2005 World Series

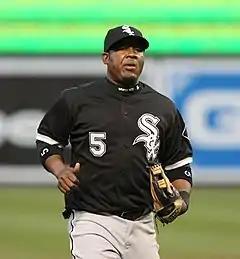
Juan Uribe made two spectacular outs in the bottom of the ninth inning to complete a sweep of the Astros and clinch the South Side's first World Series title in 87 years.

On a cold and rainy evening, Morgan Ensberg's first-pitch home run off starter Mark Buehrle put the Astros on top in the second inning. The White Sox answered in the bottom of the second with two runs off Andy Pettitte on Joe Crede's RBI single with two on and Juan Uribe's sacrifice fly, the only runs Pettitte allowed in six solid innings. Houston's Lance Berkman tied the game on a sacrifice fly in the third after a one-out triple by Willy Taveras, then hit a two-run double in the fifth to give the Astros a 4–2 lead. In the seventh, Dan Wheeler loaded the bases with a double by Juan Uribe, a walk to Tadahito Iguchi, and plate umpire Jeff Nelson's ruling that Jermaine Dye was hit by a pitched ball. The Astros brought in Chad Qualls, who promptly served up a grand slam to Paul Konerko on his first pitch, the 18th grand slam in the annals of the Fall Classic. In the top of the ninth, Sox closer Bobby Jenks blew the save on a game-tying pinch-hit two-run single by José Vizcaíno. In the bottom of the ninth, Astros closer Brad Lidge gave up a one-out, walk-off home run—the 14th in Series history—to Scott Podsednik, giving Lidge his second loss in as many post-season appearances (his previous appearance was in Game 5 of 2005 National League Championship Series). Podsednik had not hit a single homer in the regular season, but this was his second of the post-season. This was the second time in World Series history where a grand slam and a walk-off home run were hit in the same game. The Oakland A's Jose Canseco (grand slam) and the Los Angeles Dodgers' Kirk Gibson (walk-off) in Game 1 of the 1988 World Series were the first to do it. Never before had a World Series grand slam and a World Series walk-off home run been hit by the same team in the same game. Until the grand slam by Adam Duvall of the Atlanta Braves in 2021 World Series, the grand slam by Konerko was the last World Series grand slam hit by the home team.